Euodynerus

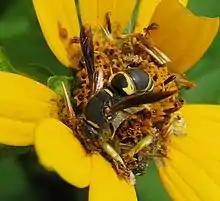
"E. hidalgo boreoorientalis" subduing a caterpillar prey

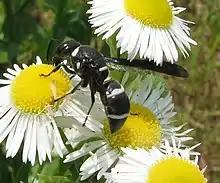
"E. megaera" female

Euodynerus is a genus of potter wasps with a mainly Holarctic distribution, though a number of species extend through Indomalayan, Australasian, Afrotropical and northern Neotropical regions. Also, a single species is reported from Hawaii.